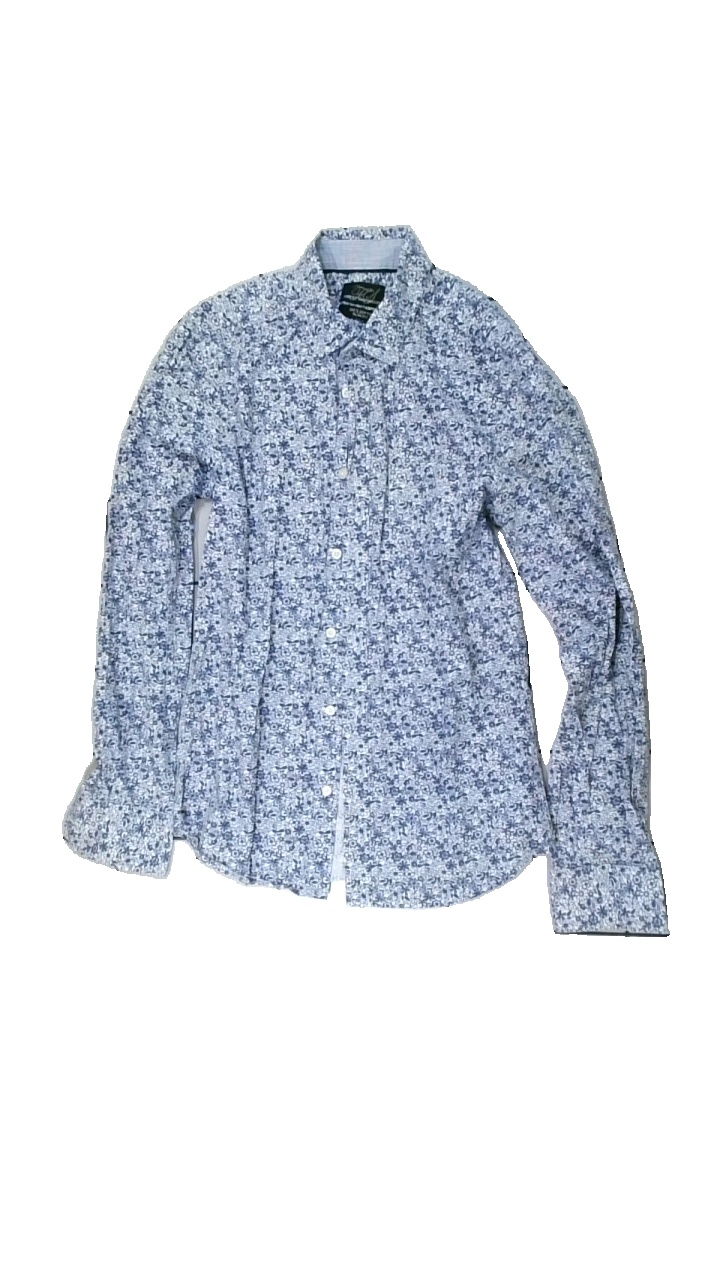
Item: Shirt (Men)
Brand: Finest Shirtmaker
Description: blommig skjorta.
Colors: Blue, White
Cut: Regular
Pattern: Floral print
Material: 100% cotton
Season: All
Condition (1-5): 5
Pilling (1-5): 5
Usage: Reuse
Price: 50-100